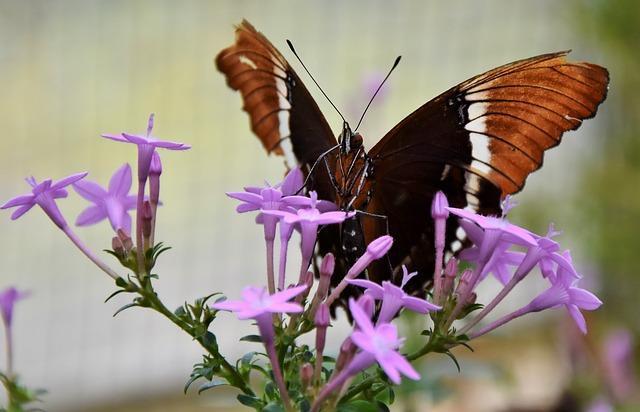
butterfly